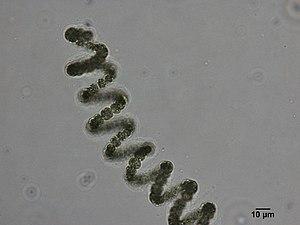
Le Barcoding de l'ADN microbien est l'une des formes du métabarcoding, utilisée pour caractériser un mélange de micro-organismes par exemple prélevés sans tri dans l'environnement, à partir de « marqueurs génétiques universels » permettant d'identifier l'ADN de nombreuses espèces, même au sein d'un mélange de nombreux microbes.